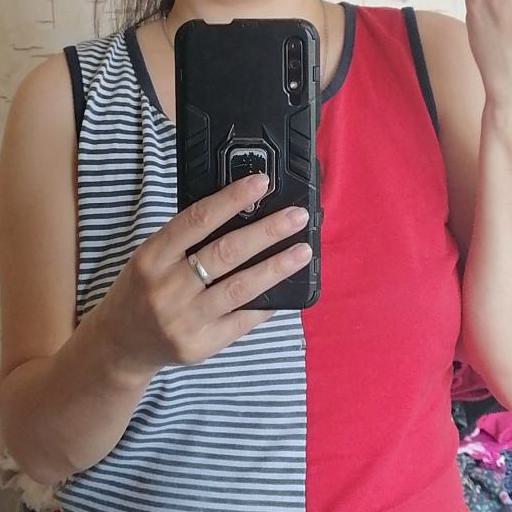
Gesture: no_gesture